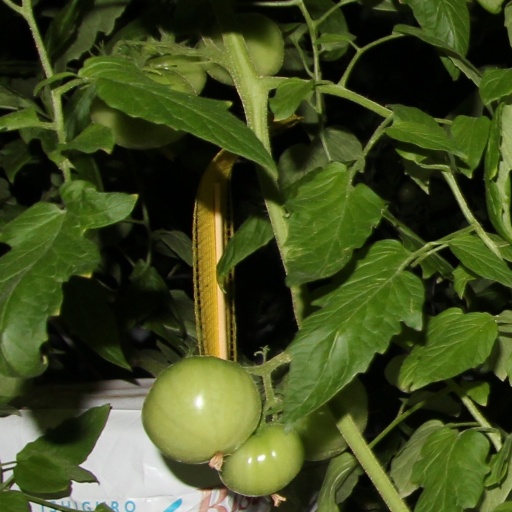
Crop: tomato